Bethanga, Victoria

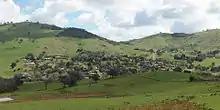
Bethanga township

The vegetation surrounding Bethanga is dominated by two vegetation classes, Valley Grassy Forest and Grassy Woodland. The Box Gum vegetation on the hillocks around the Bethanga townships were extensively cleared during the 19th century as part of the mining operations.